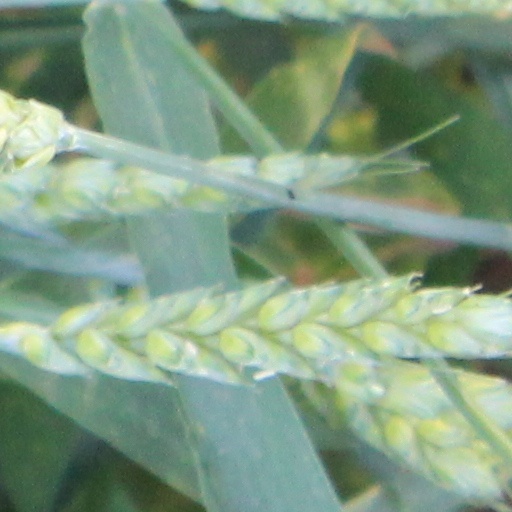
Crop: wheat